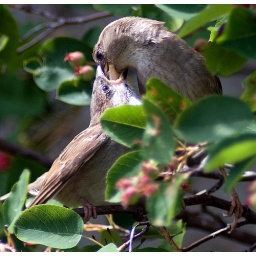
A female sparrow feeds her young some sunflower seeds taken from my bird feeder.Photographed on my Saskatoon Tree in my backyard.